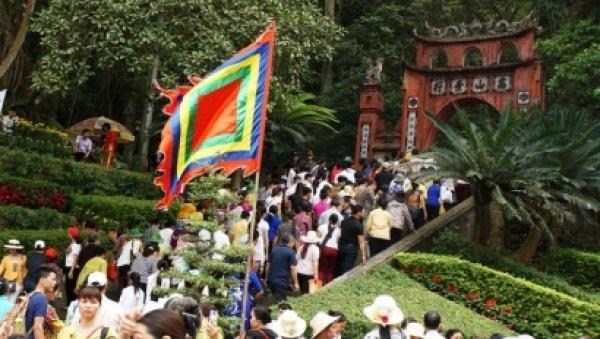
có nhiều người đang xuất hiện ở một khu di tích lịch sử